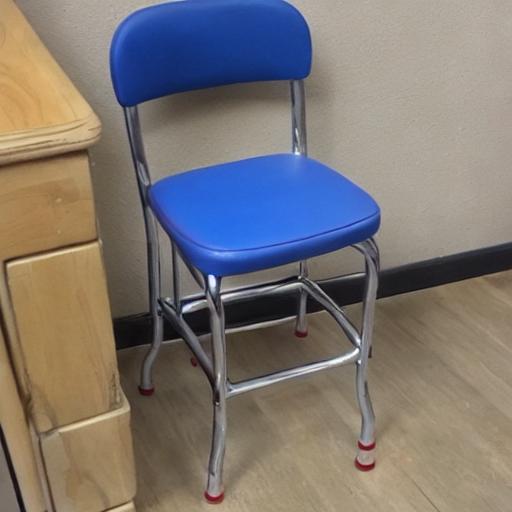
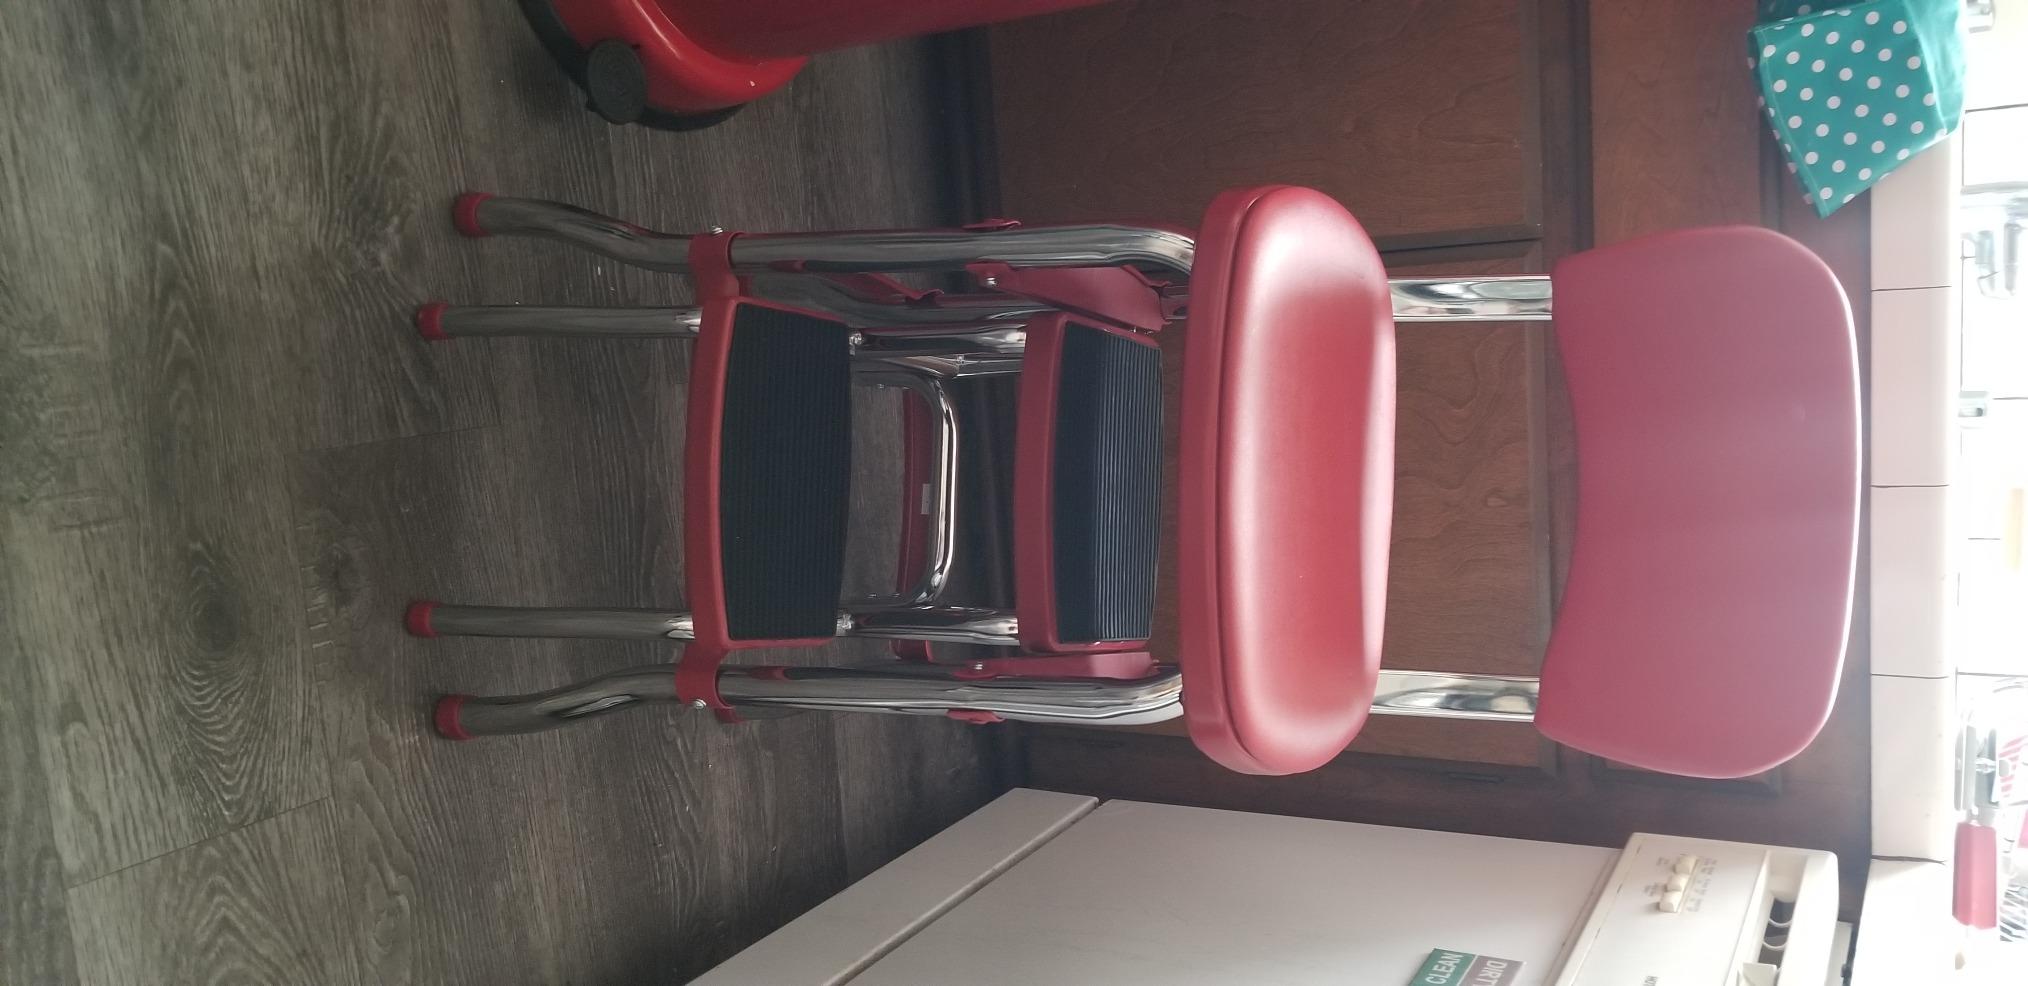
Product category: items_chair
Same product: no